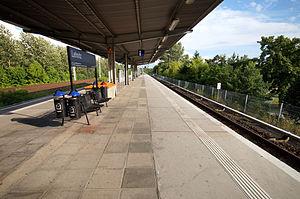
La gare de Lehnitz est une gare ferroviaire à Oranienbourg, sur la ligne de Berlin à Stralsund.